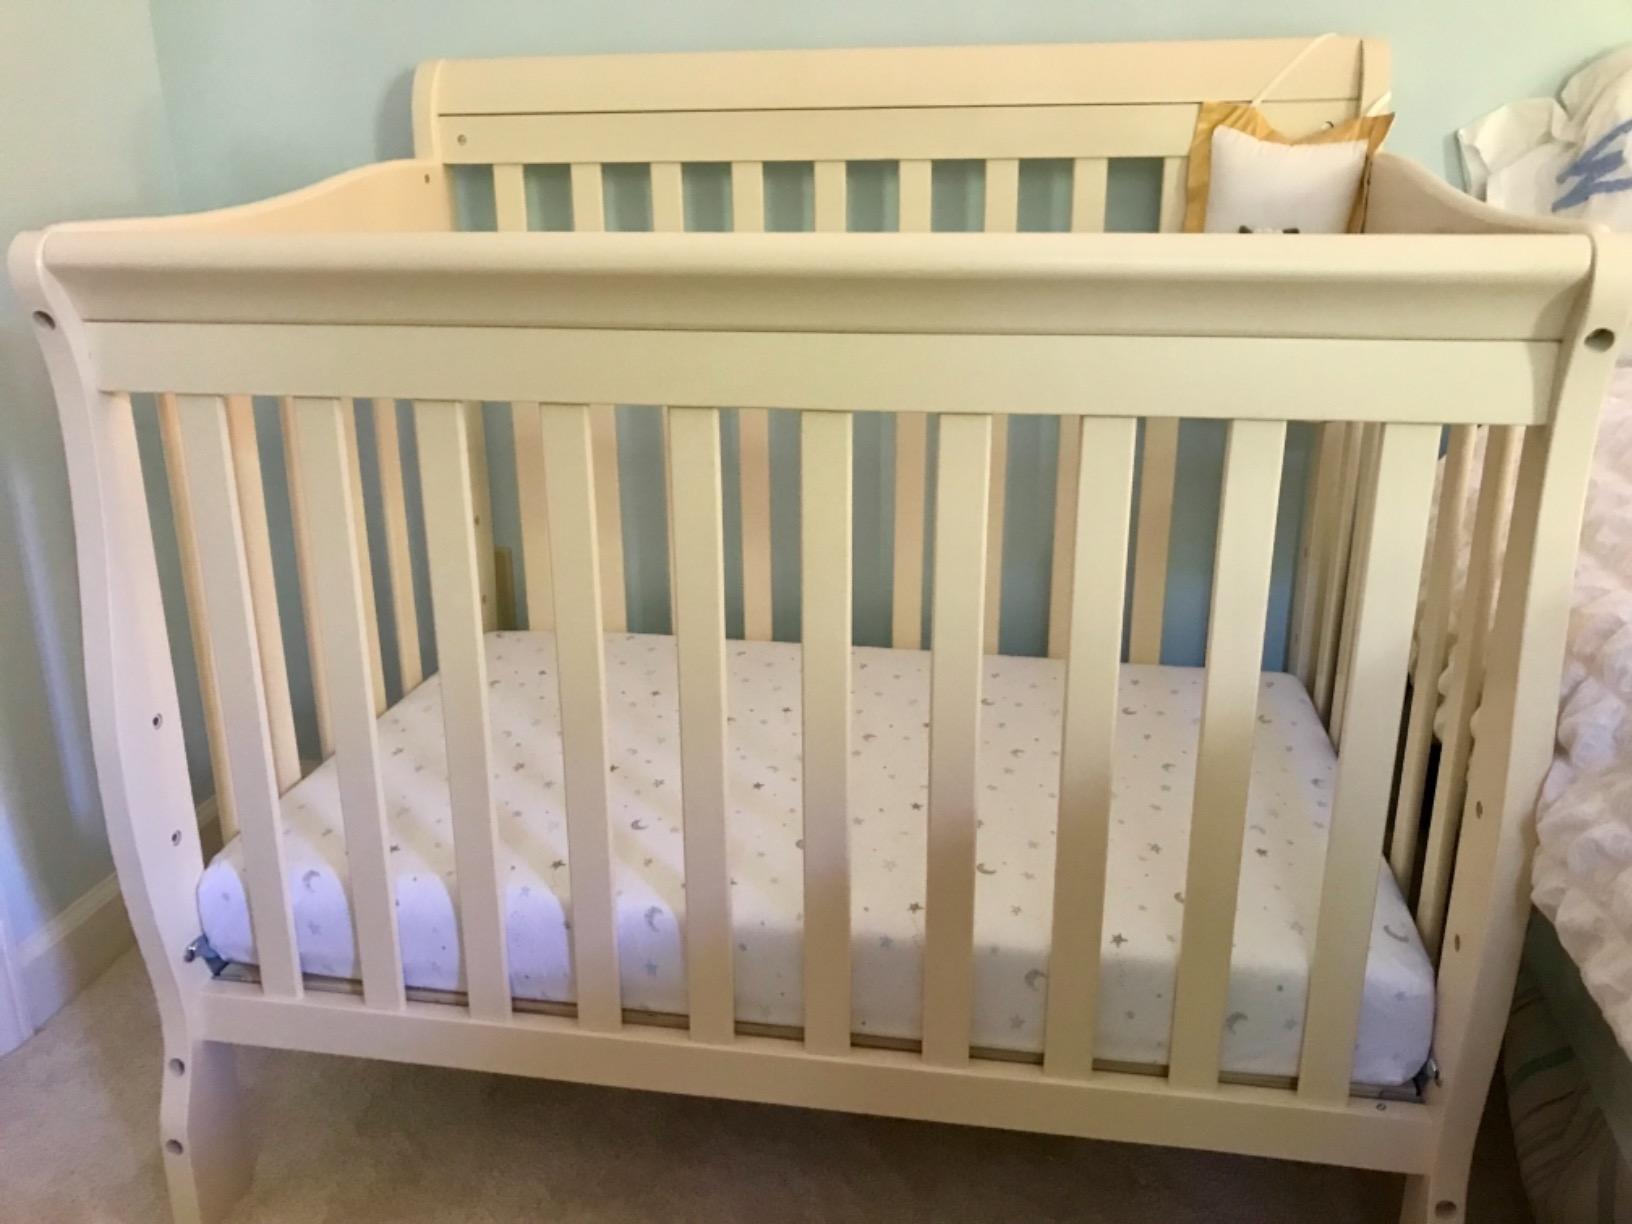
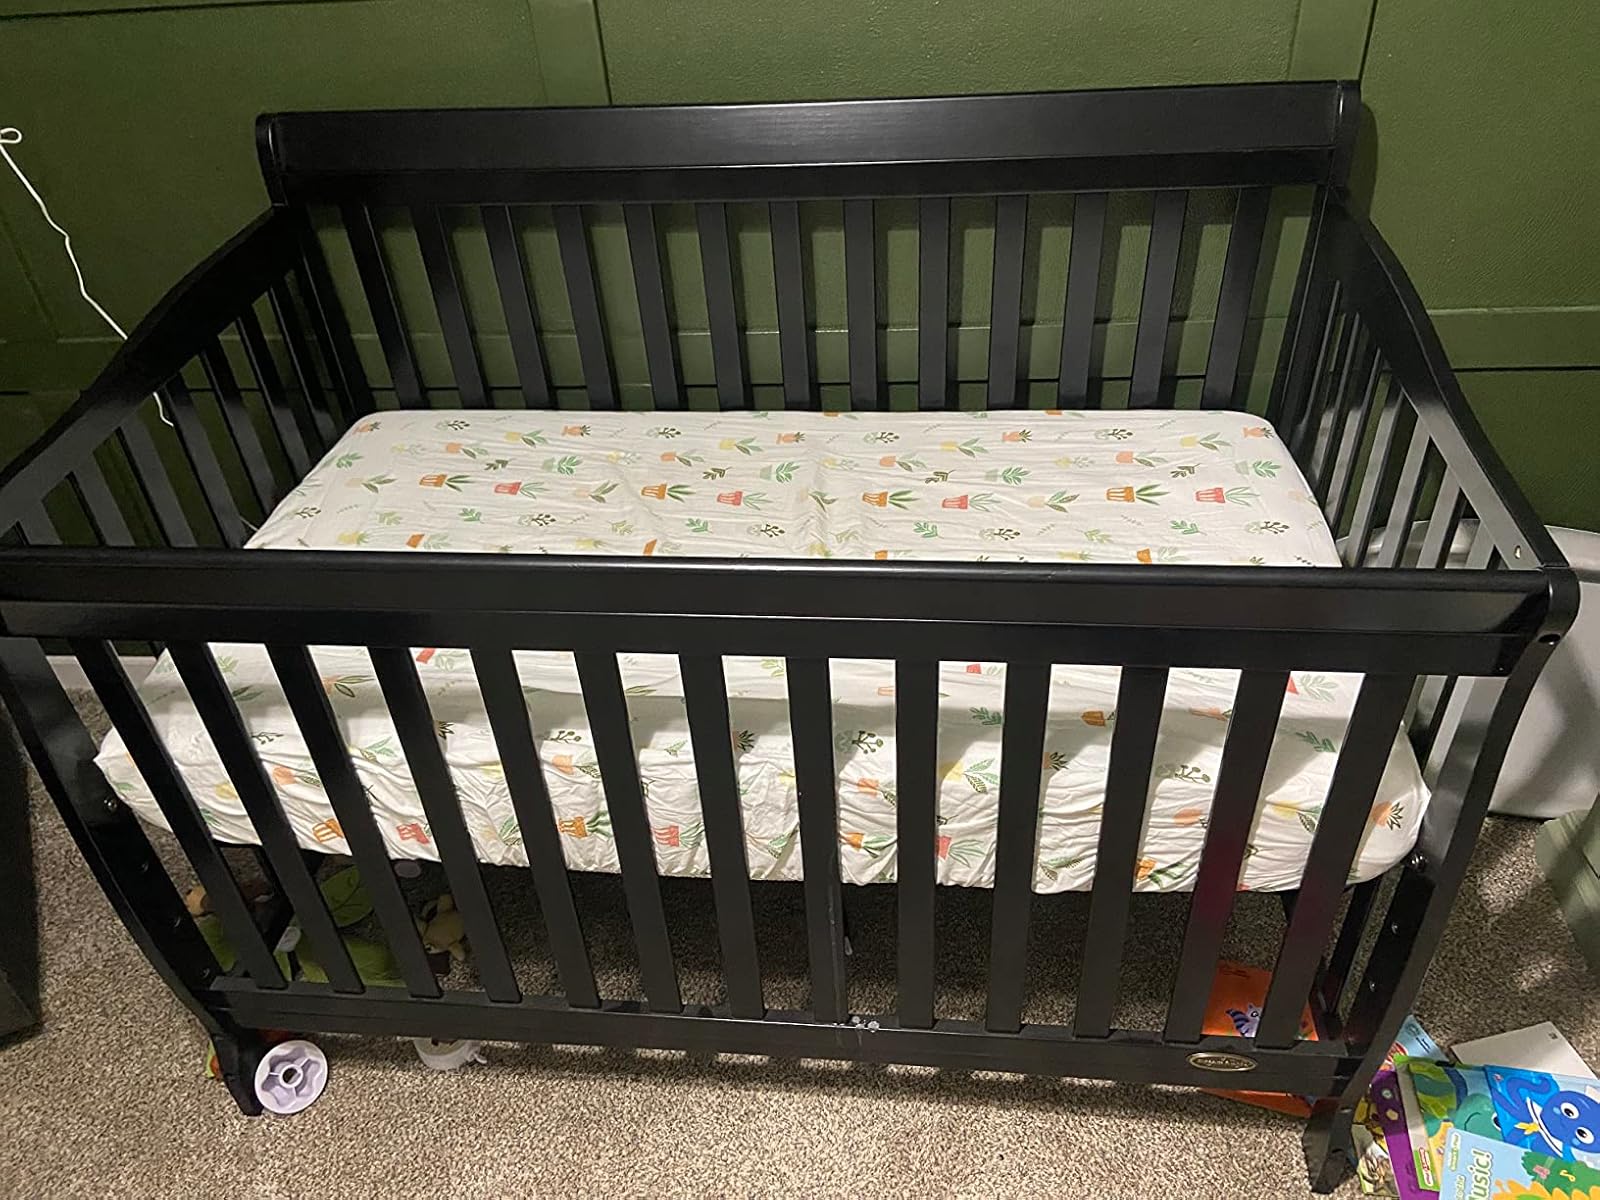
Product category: products_crib
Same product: no